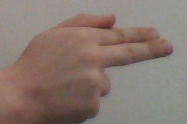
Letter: ghain